American Federation of Labor

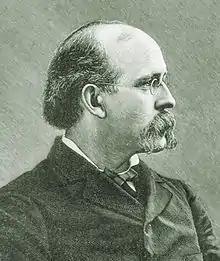
Terence Powderly, Grand Master Workman of the Knights of Labor, whose refusal to negotiate with craft unions led to formation of the AFL

The American Federation of Labor (A.F. of L.) was organized as an association of trade unions in 1886. The organization emerged from a dispute with the Knights of Labor (K of L) organization, in which the leadership of that organization solicited locals of various craft unions to withdraw from their International organizations and to affiliate with the K of L directly, an action which would have moved funds from the various unions to the K of L. The Federation of Organized Trades and Labor Unions also merged into what would become the American Federation of Labor.